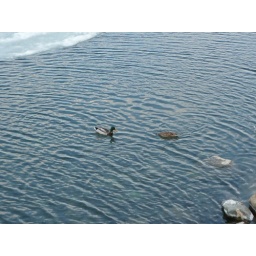
Ducks! This certainly proves the insulating power of duck feathers, as these birds dove in ice water